Jack Manchester

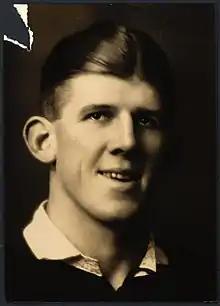
John in 1935

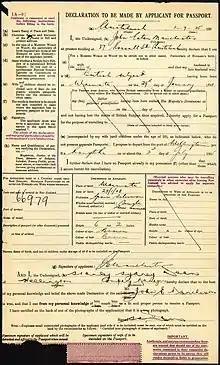
John Eaton Manchester passport application

John Eaton Manchester (29 January 1908 – 6 September 1983) was a New Zealand rugby union player. A flanker, Manchester played club rugby for Christchurch and represented at a provincial level. He was a member of the New Zealand national side, the All Blacks, from 1932 to 1936, and played 36 matches—20 as captain—for the All Blacks including nine internationals. He later coached the Otago University club from 1947 to 1952, having moved to Dunedin after World War II.